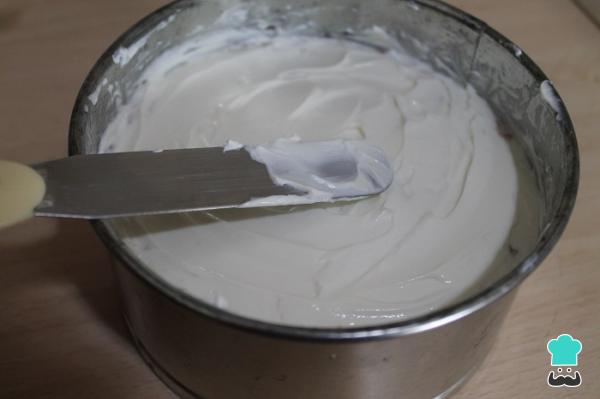
Cubre la superficie con el queso crema restante con ayuda de una espátula. Reserva la tarta de salmón y queso en la nevera unas 4 horas.